The Asylum & Other Tales

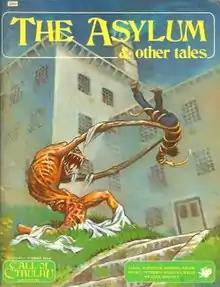
Cover art by Tom Sullivan

The Asylum & Other Tales is an anthology of seven adventures published by Chaosium in 1983 for the horror role-playing game "Call of Cthulhu".